Rotary engine

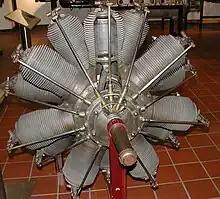
A German Oberursel U.III engine on museum display

Rotary engines produced by the Clerget and Le Rhône companies used conventional pushrod-operated valves in the cylinder head, but used the same principle of drawing the fuel mixture through the crankshaft, with the Le Rhônes having prominent copper intake tubes running from the crankcase to the top of each cylinder to admit the intake charge.